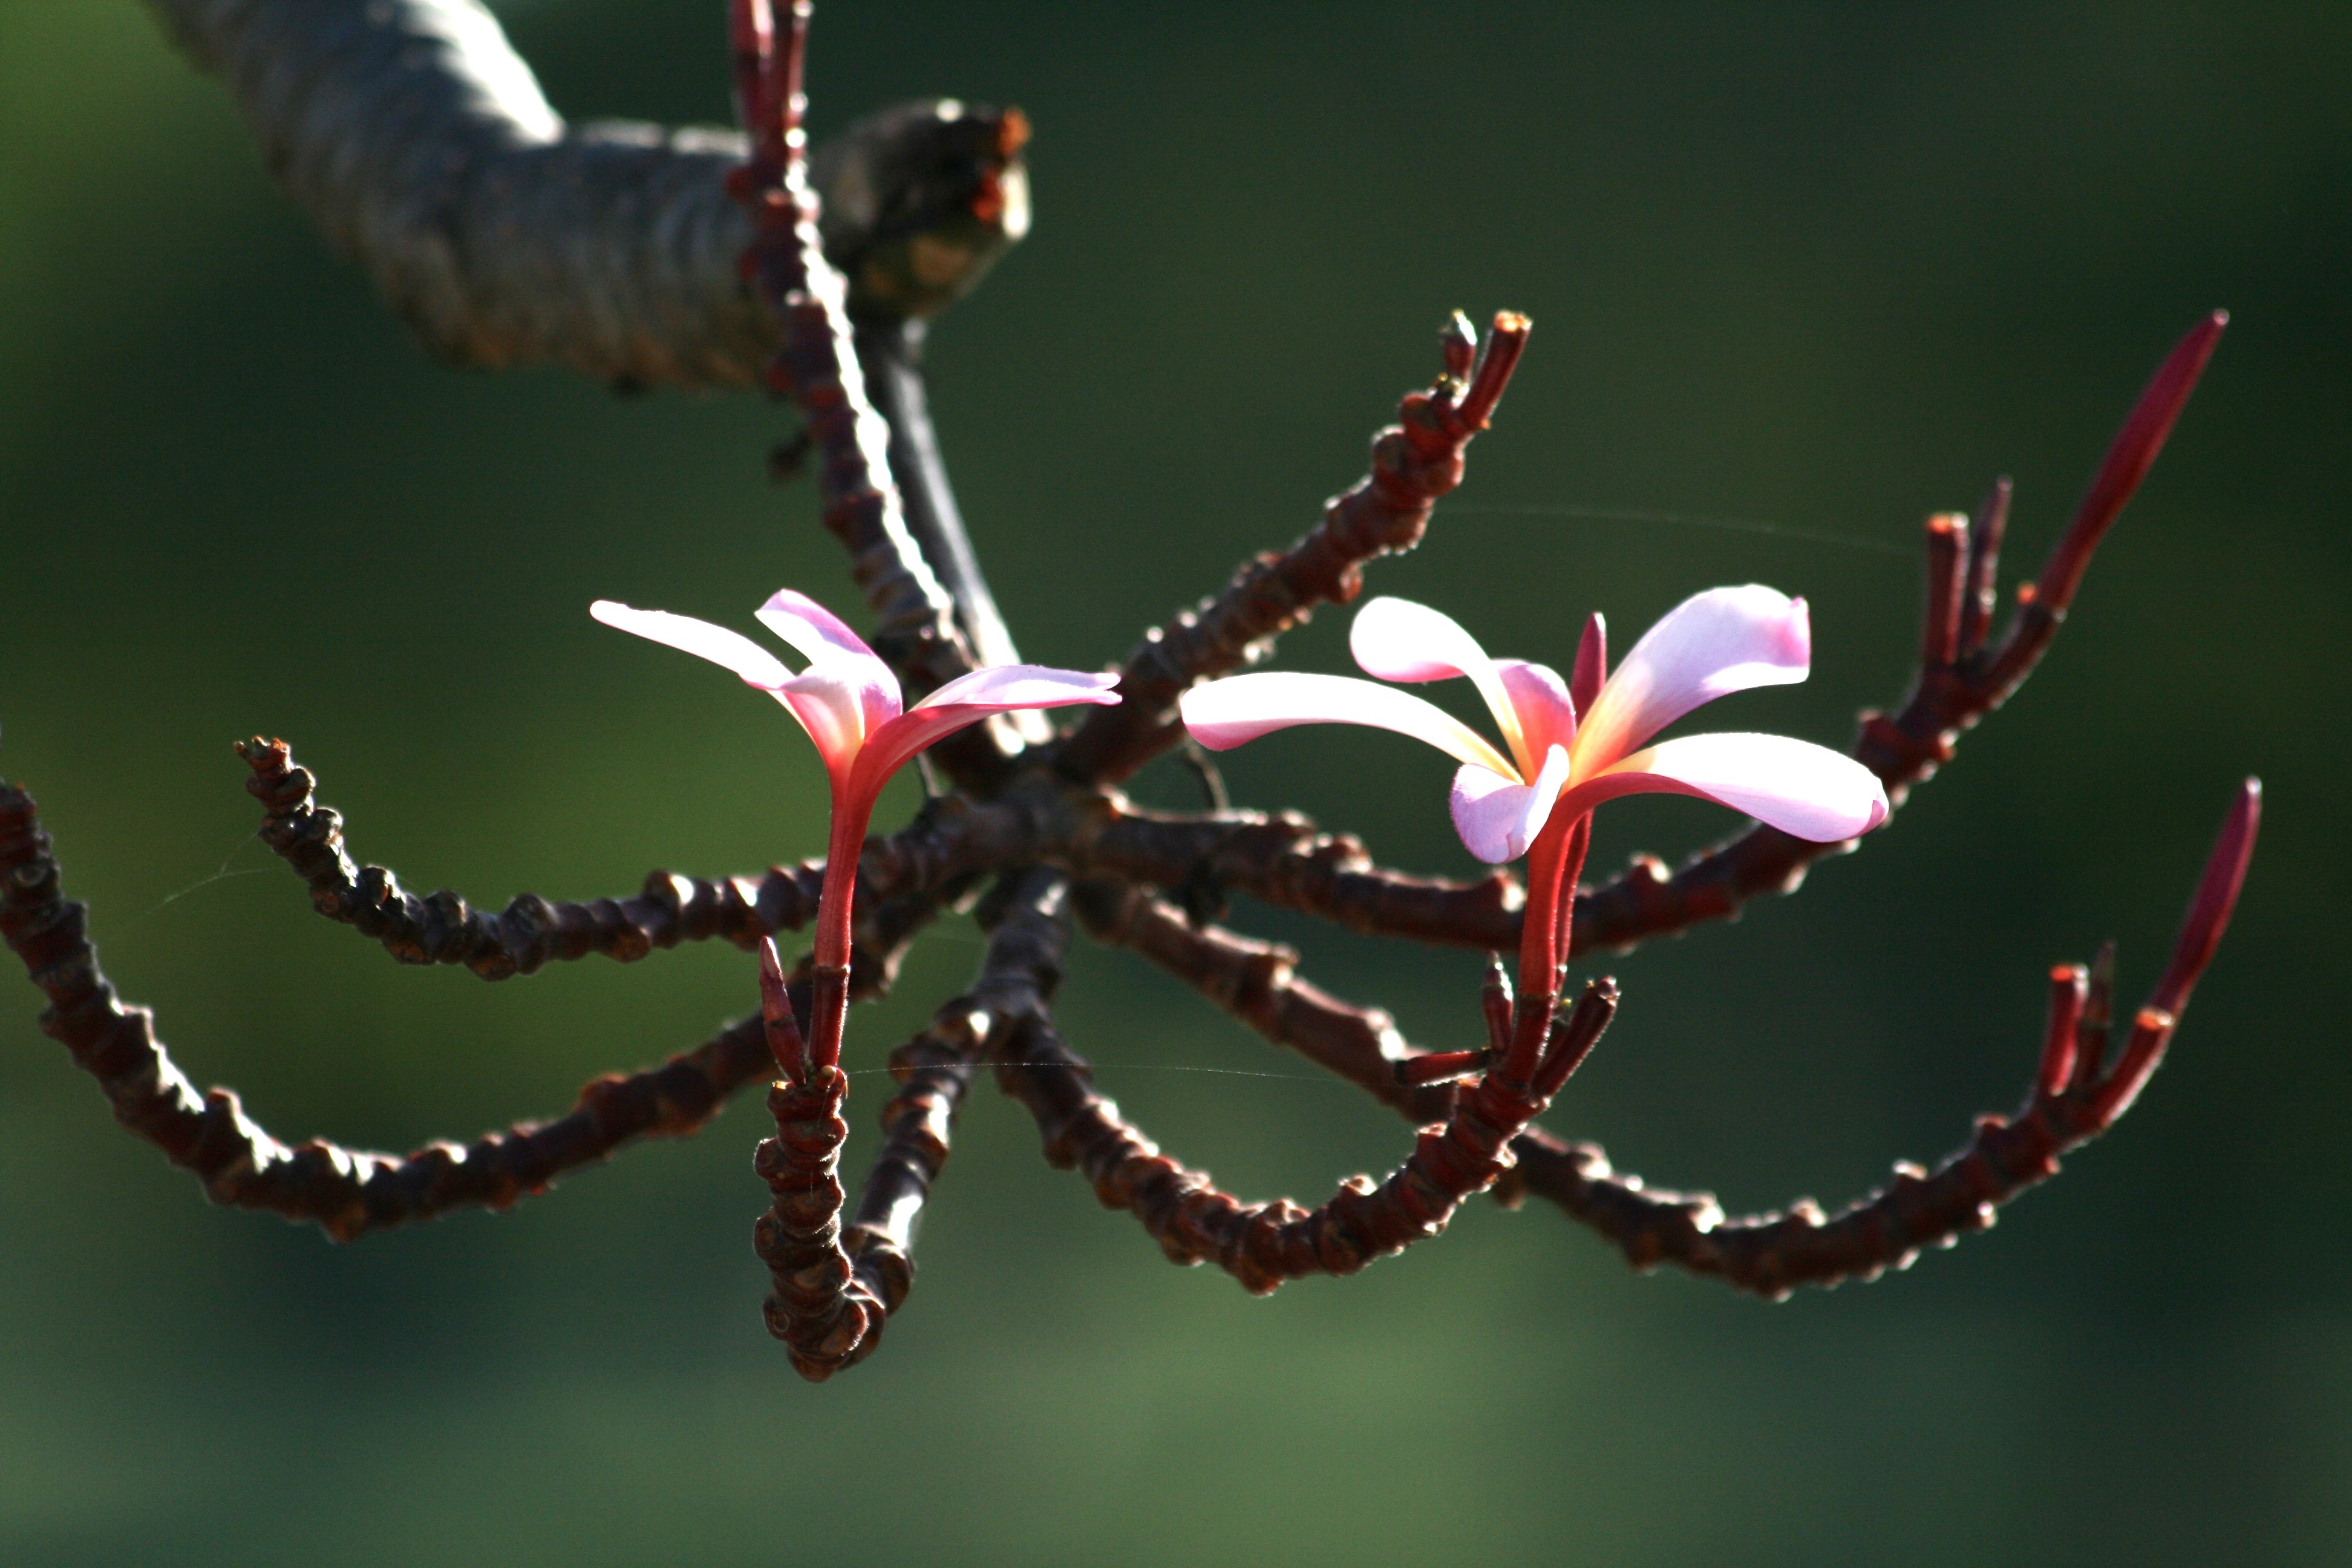
tree, nature, branch, blossom, dew, plant, white, photography, leaf, flower, bloom, botany, blooming, hawaii, pink, flora, invertebrate, twig, close up, plumeria, moisture, macro photography, flowering plant, plant stem, thorns spines and prickles, orb weaver spider